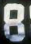
Number: 8